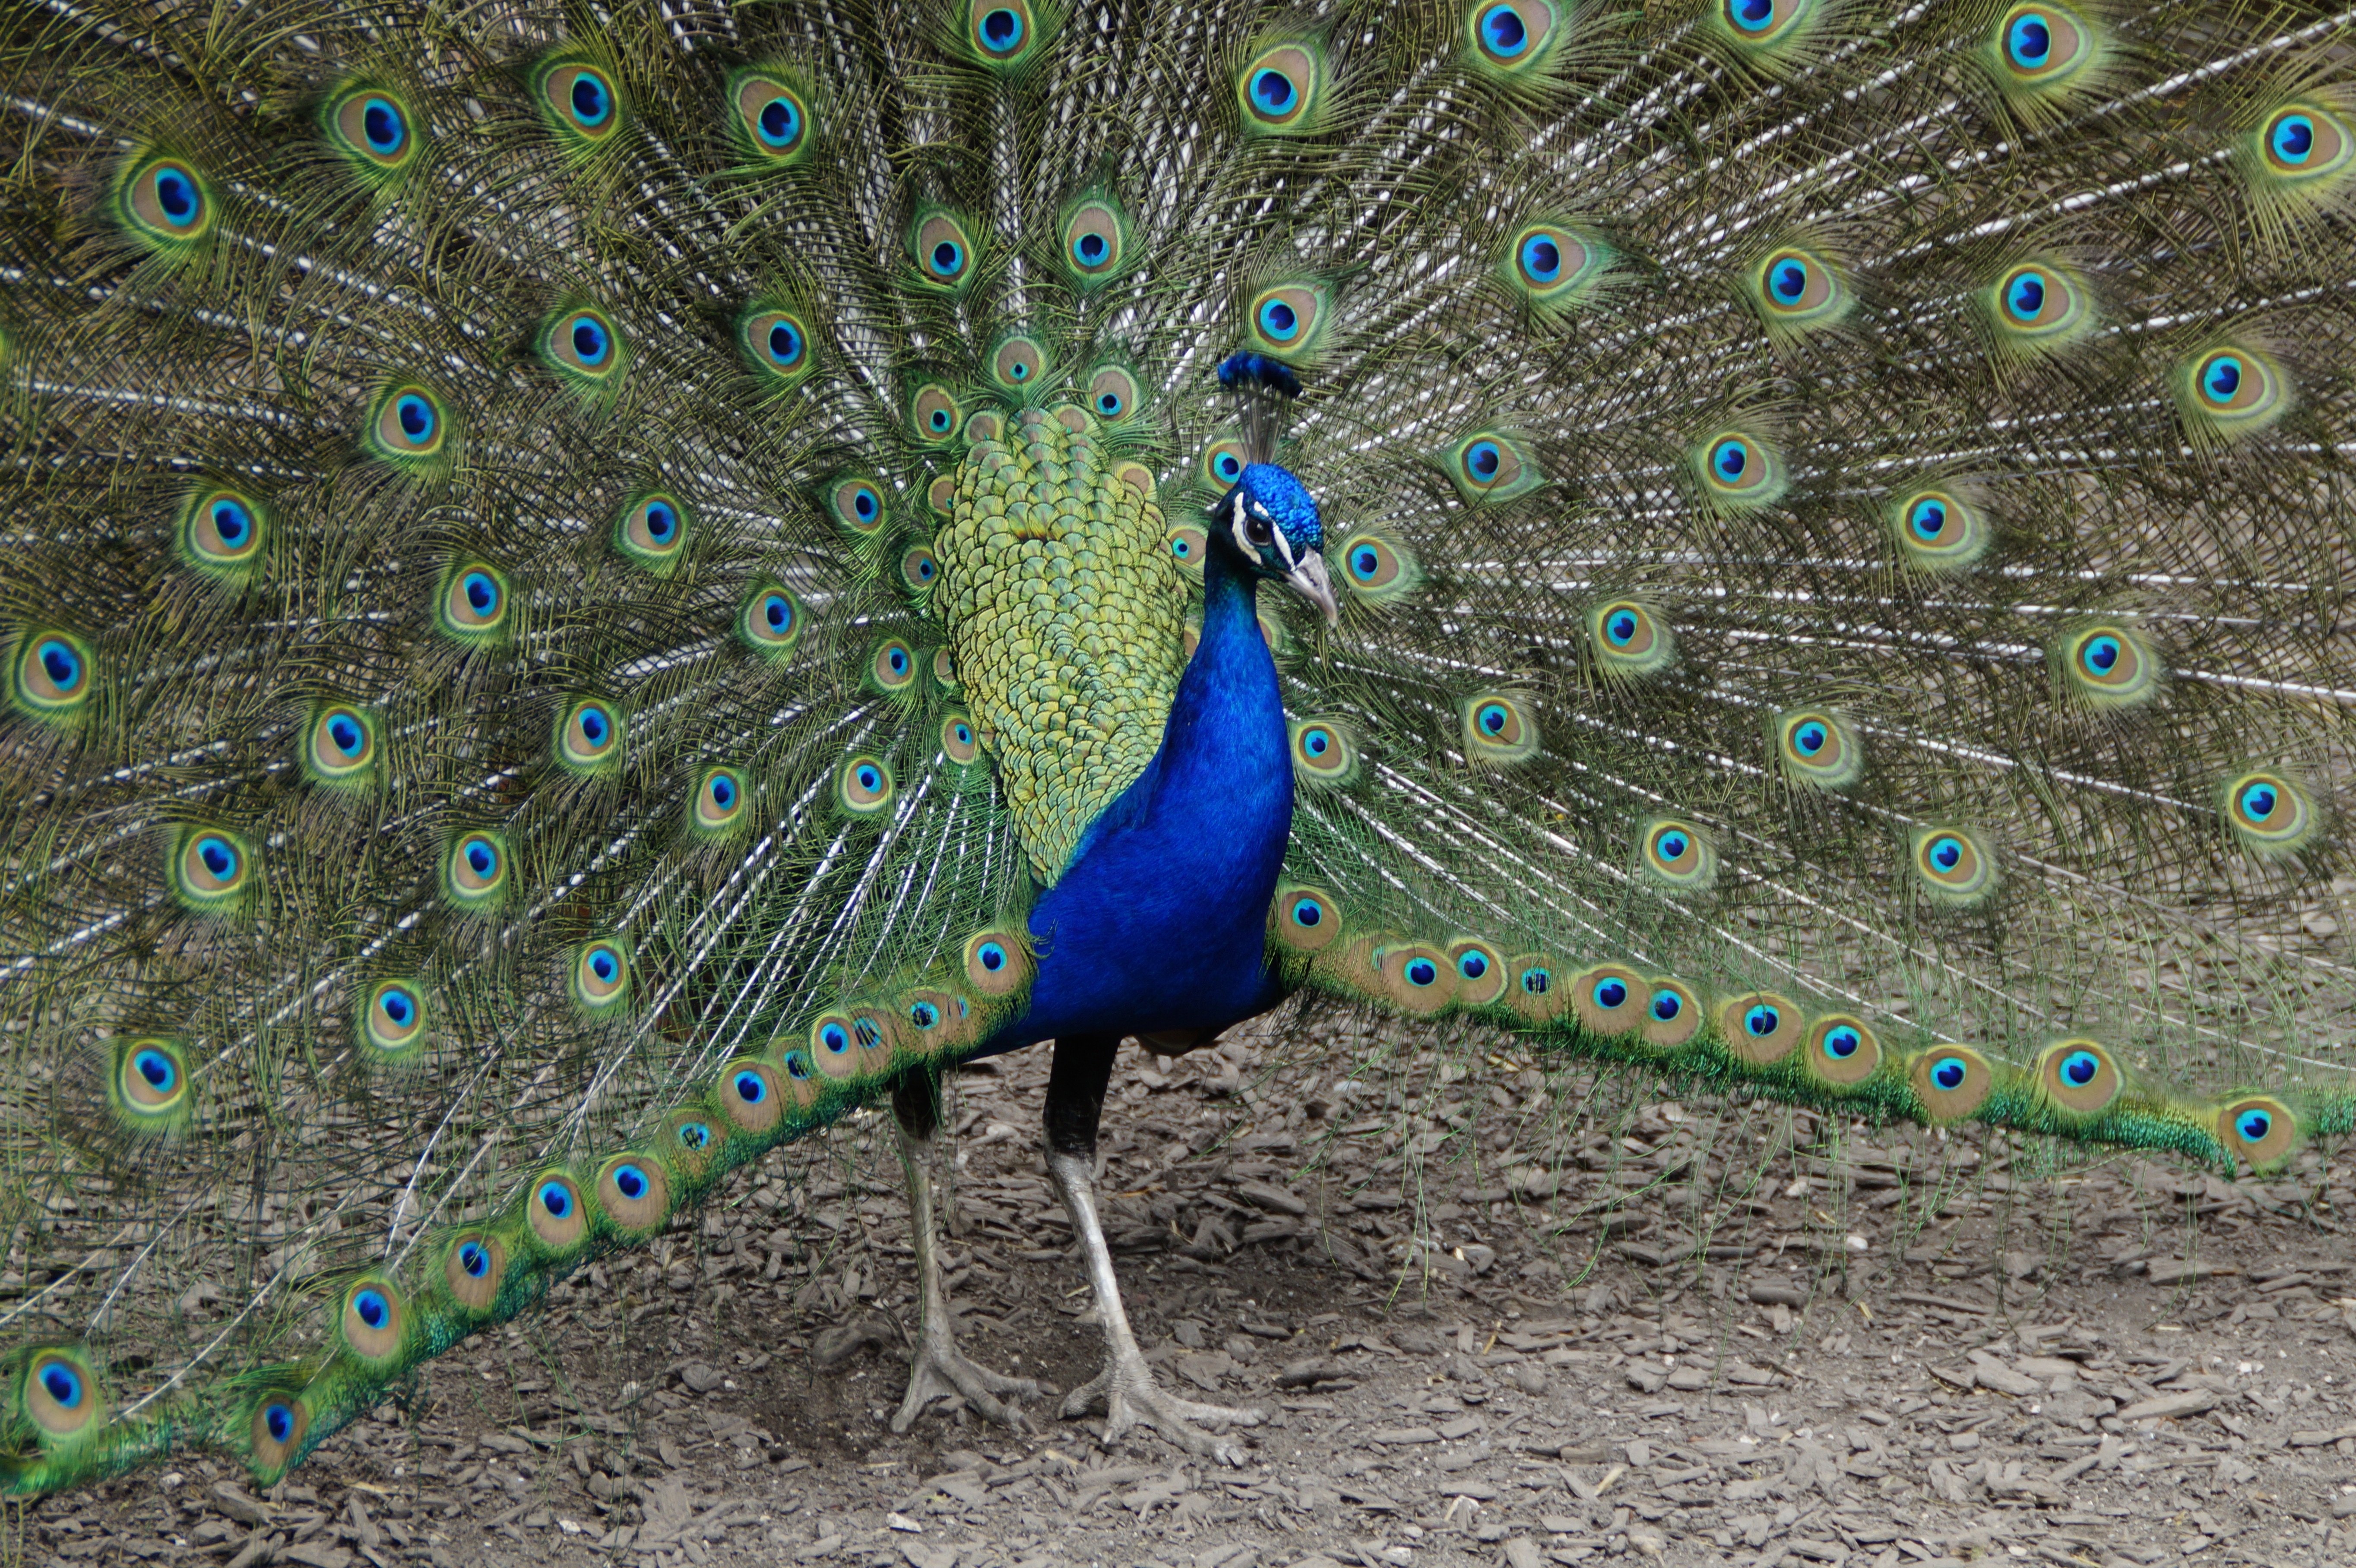
bird, wing, colorful, feather, fauna, peacock, plumage, galliformes, vertebrate, eastern, peafowl, spread, intervention, gorgeous, spring dress, males, pride, iridescent, beat rad, peacock wheel, phasianidae, balz